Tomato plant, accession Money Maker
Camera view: bottom (45 deg); turntable rotation: 60 degrees
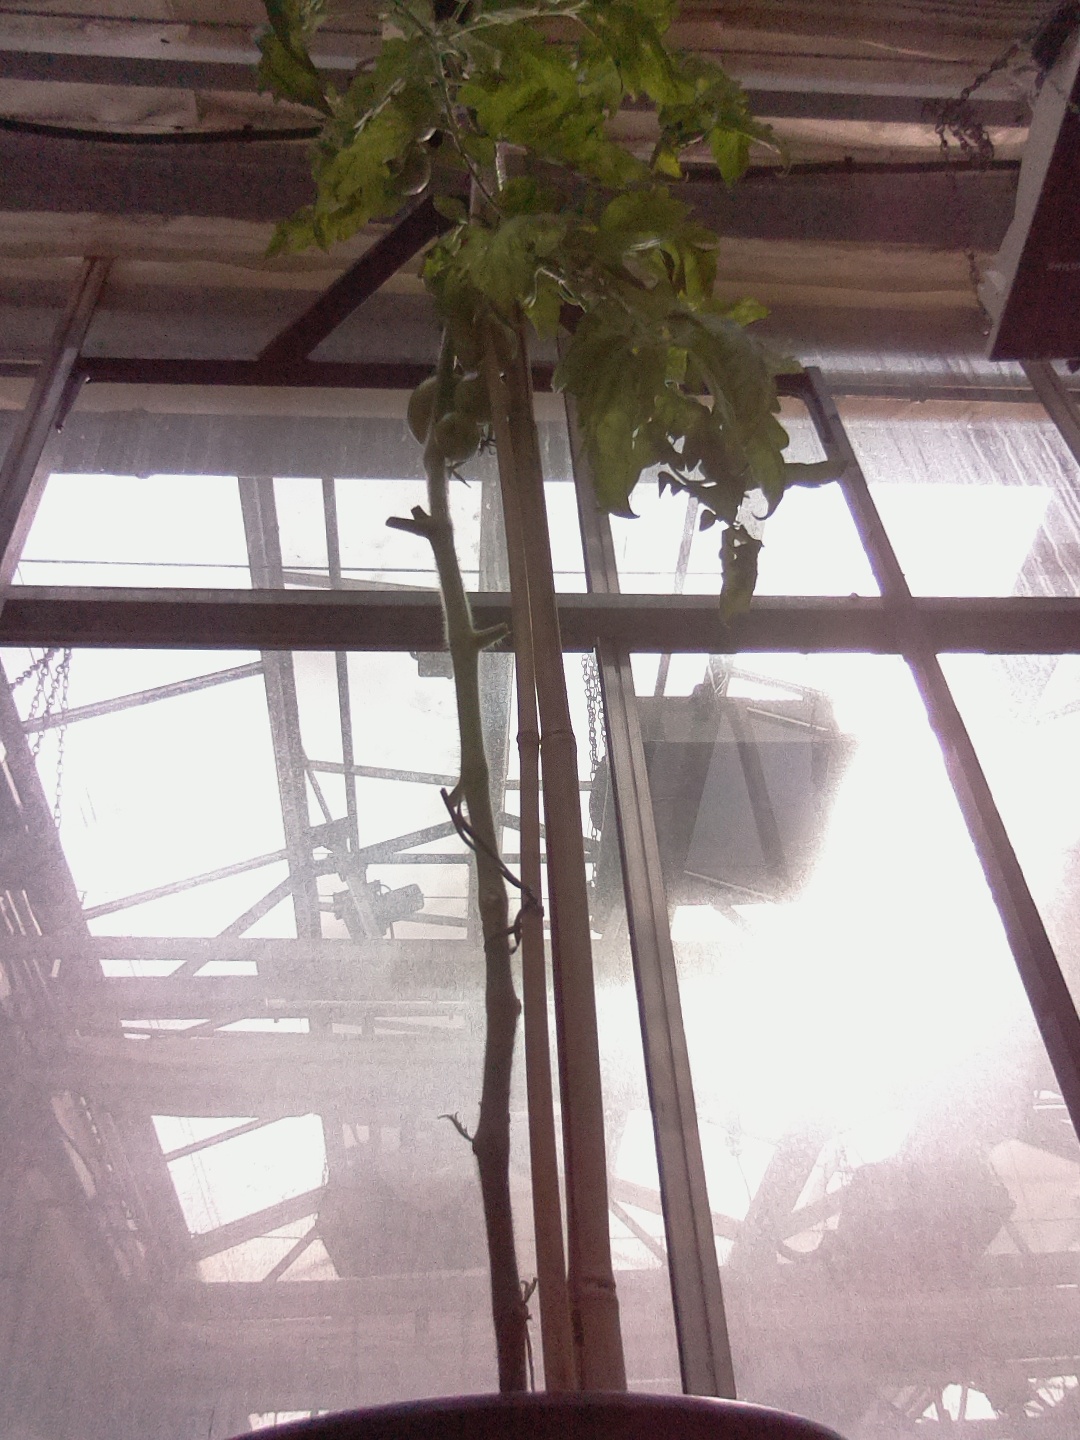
BBCH growth stage 75: 50%-60% of final fruit size